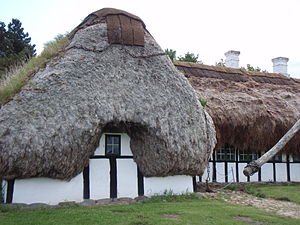
Alger
Alger i form af tang har flere anvendelsesmuligheder. Her ses hus fra Læsø med tag af tang udstillet på Frilandsmuseet i Brede.
Billede taget på Wiki-fotodag juni 2012. Frilandsmuseet.
Alger kan på baggrund af deres størrelse inddeles i to overordnede grupper: